Homer Davenport

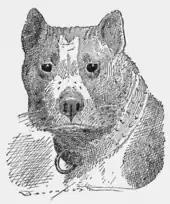
Homer Davenport's bull terrier, Duff

Davenport married Daisy Moor of San Francisco on September 7, 1893; she had traveled to Chicago while the artist was working there. They had three children: Homer Clyde, born 1896; Mildred, born 1899; and Gloria Ward, born 1904. While living in a New York apartment between 1895 and 1901 not much is known of the Davenport home life except that the furnishings were luxurious. By 1901, Davenport had bought both a house in East Orange, New Jersey, and a farm in Morris Plains, New Jersey. He kept many of the animals he collected and bred, including pheasants and horses, at East Orange, but decided to move both animals and himself to Morris Plains, and take the rail line dubbed the "Millionaire's Special" to work in New York. He moved away from East Orange in 1906, though he still owned the house as late as 1909. In Morris Plains, the Davenports hosted large parties attended by celebrities, artists, writers, and other influential people of the day, including Ambrose Bierce, Lillian Russell, Thomas Edison, William Jennings Bryan, Buffalo Bill Cody, Frederic Remington, and the Florodora girls. Instead of using a regular guestbook, Davenport would have his guests sign the clapboard siding of his home to commemorate their visits.